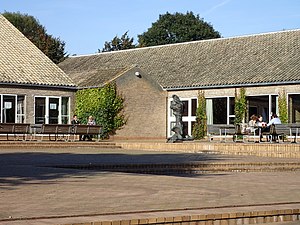
Studenterhus Aarhus
Studenternes Hus
Studenterhus Aarhus er en privat forening hvor studerende kan møde hinanden på tværs af uddannelser og nationaliteter både i fagligt og socialt regi.